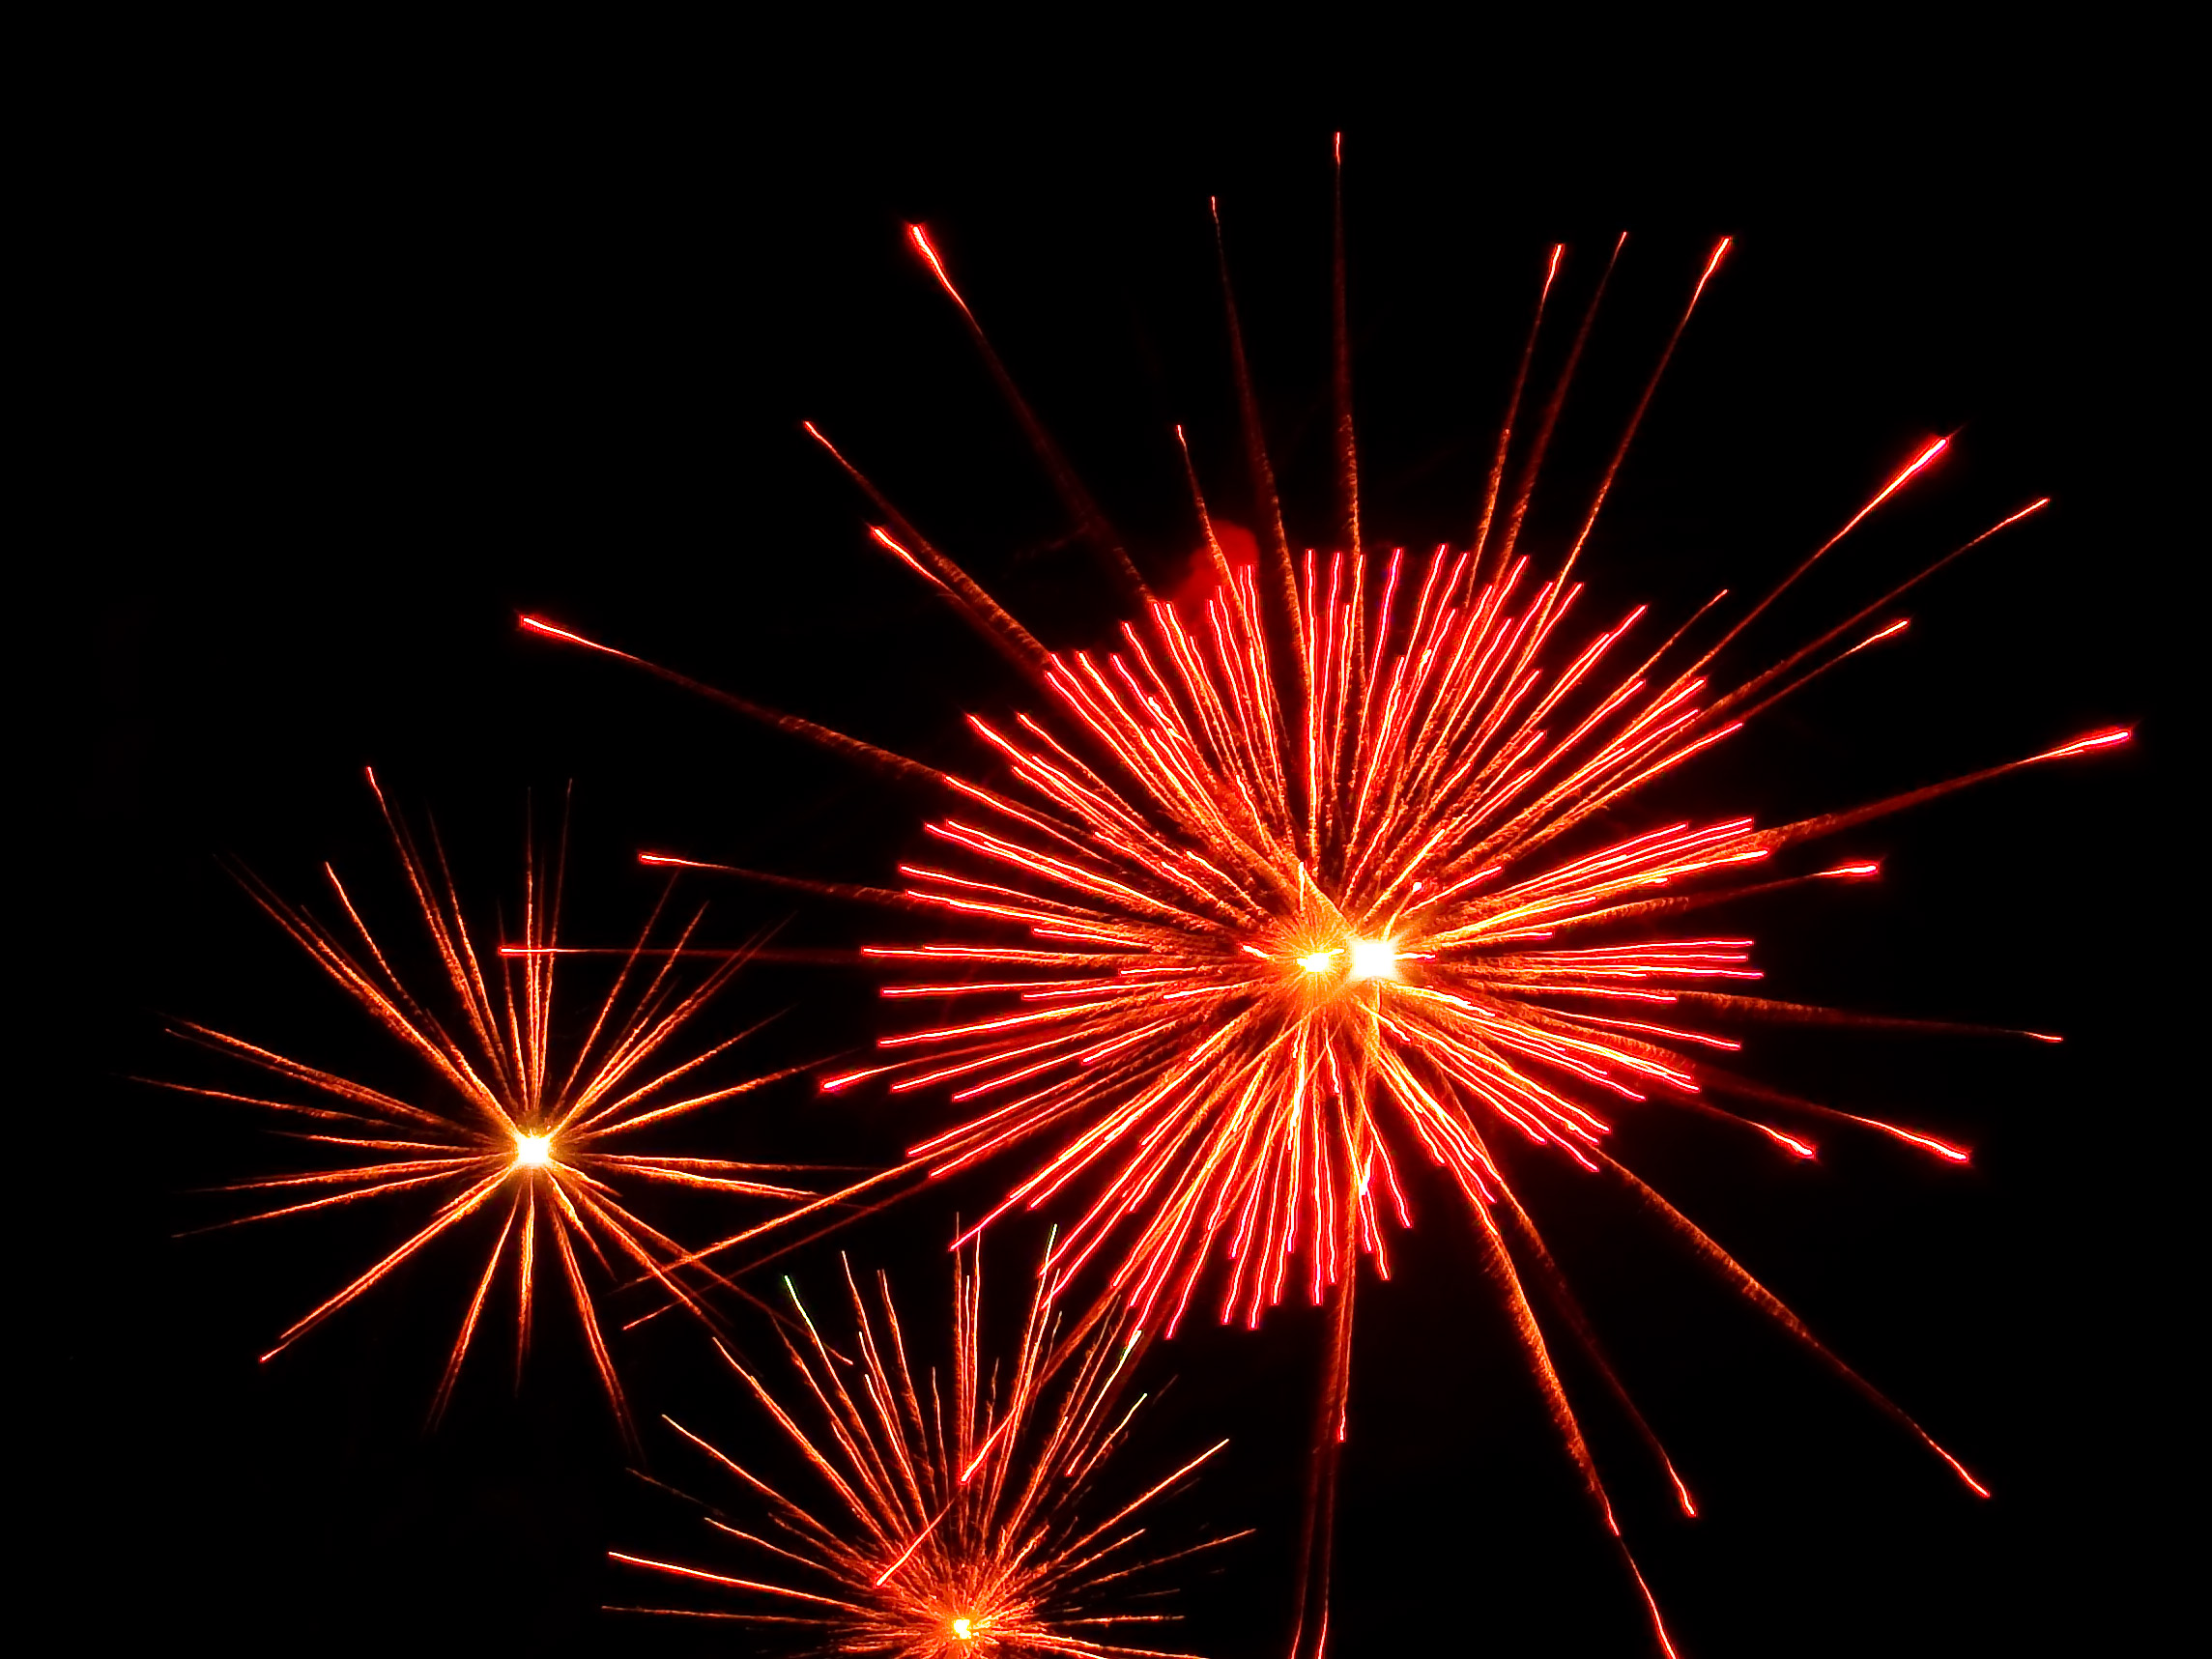
night, recreation, colourful, fireworks, illustration, event, burst, outdoor recreation